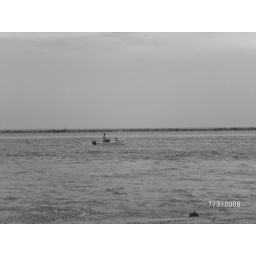
small boat in the ship channel